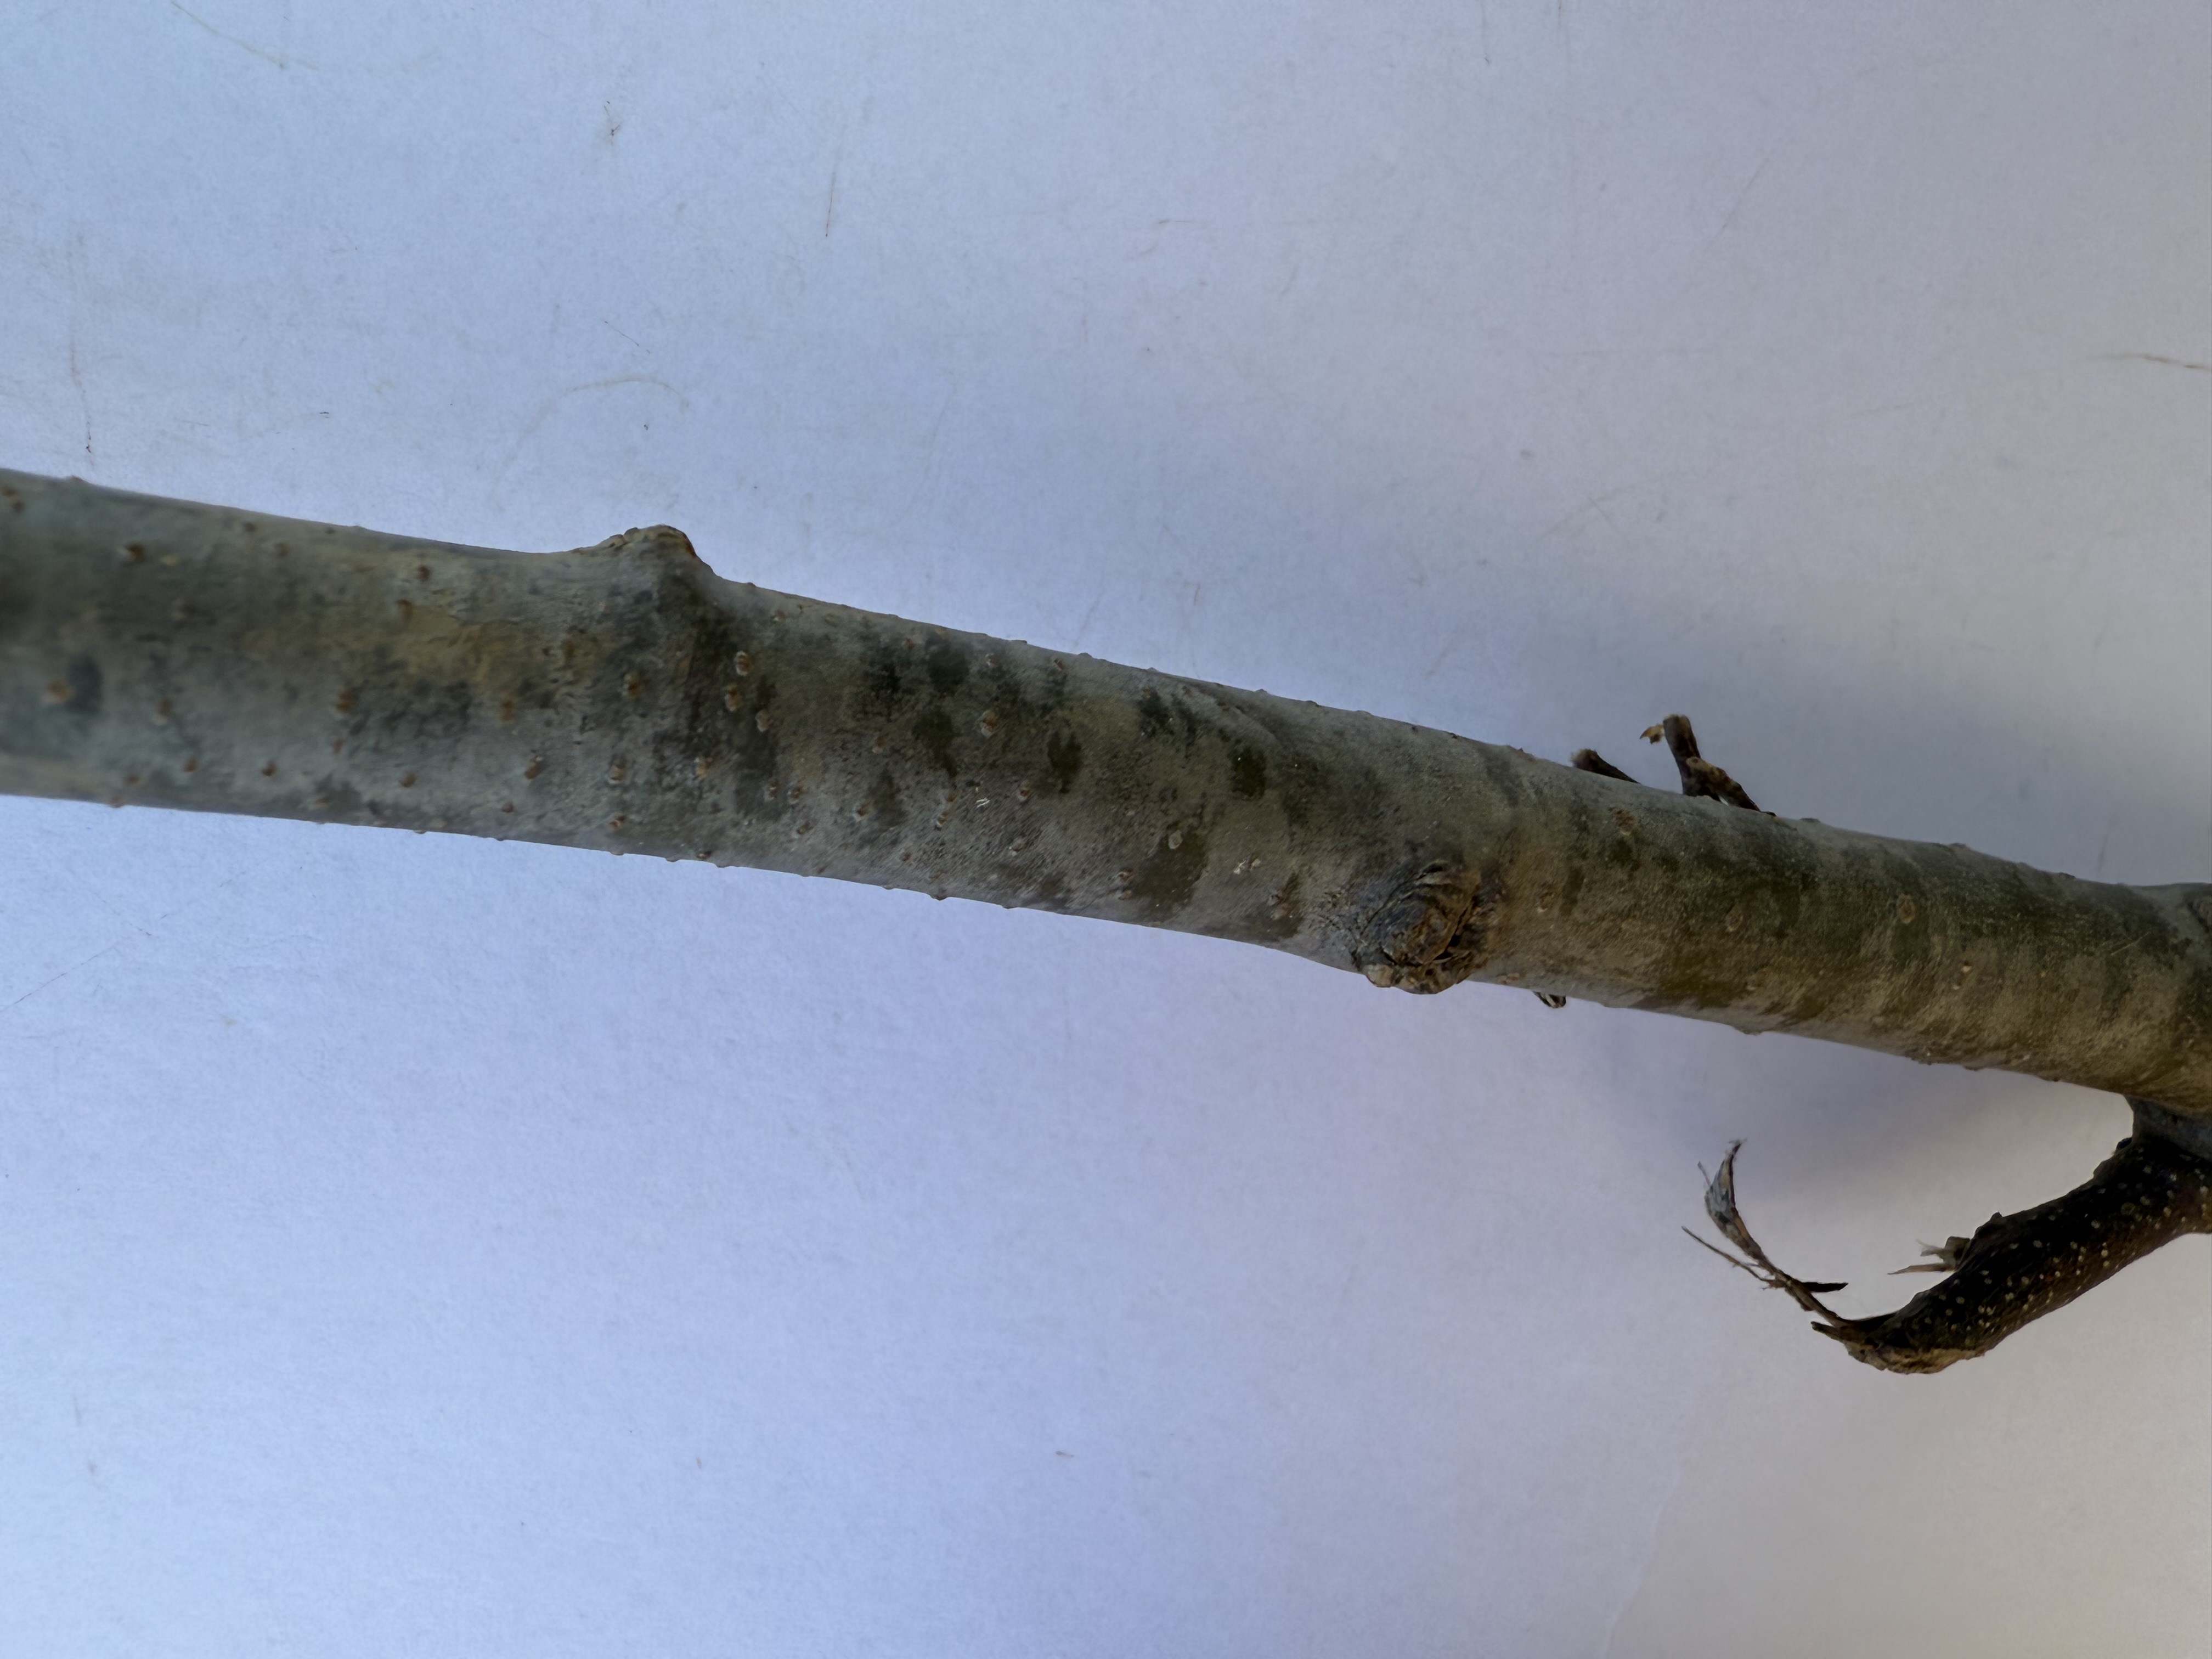
Variety: Chestnut